Paul Tsongas

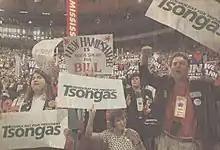
New Hampshire delegates for Tsongas on the DNC convention floor

Tsongas played an equally key role later in the Senate, working closely with then Interior Secretary Cecil Andrus, in successful passage of the massive Alaska National Interest Lands Conservation Act of 1980, which had been hopelessly deadlocked in the Senate since its original passage by the House in 1978. Relative to business and economic matters, Tsongas focused in particular on the federal budget deficit, a cause he continued to champion even after his presidential primary campaign ended, by co-founding the Concord Coalition.